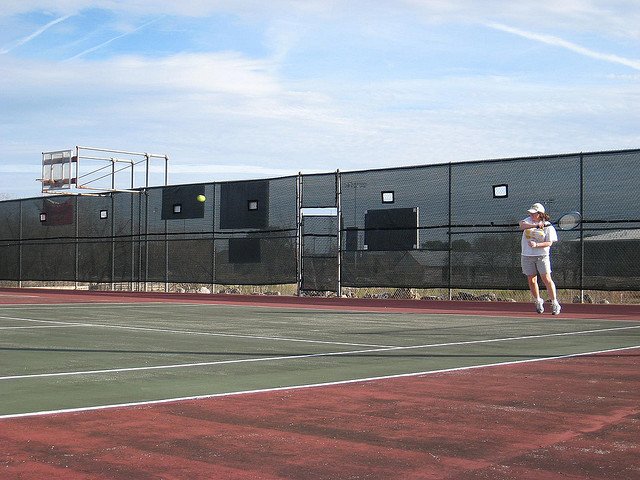
người phụ nữ đang cầm vợt tennis chơi trên sân